All You Need Is Love (film)

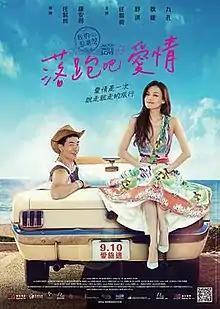
Film poster

All You Need Is Love is a 2015 romantic comedy film co-written and directed by Richie Jen and Andy Luo, with the former helming his directorial debut. A Hong Kong-Chinese-Taiwanese co-production, the film stars Jen and Shu Qi, who also co-wrote the screenplay.